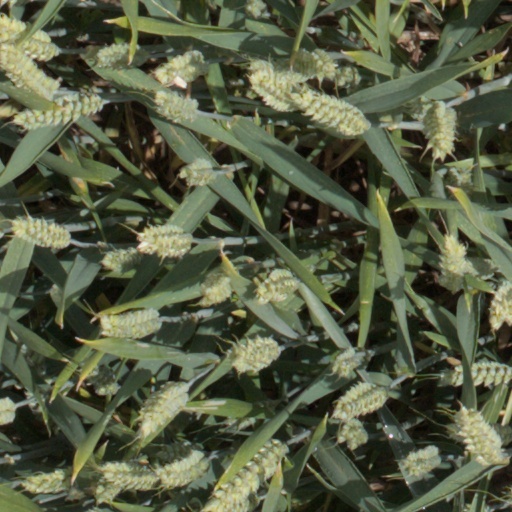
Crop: wheat